STS-93

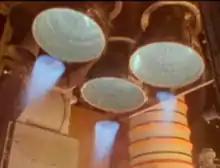
STS-93 SSME hydrogen coolant nozzle leak at liftoff

During the main engine ignition sequence, a gold pin used to plug an oxidizer post in the Space Shuttle's number three (right) engine came loose and was violently ejected, striking the engine nozzle's inner surface and tearing open three cooling tubes containing hydrogen. These ruptures resulted in a leak upstream of the main combustion chamber. This anomalous event and the automatic response to the leak by the right engine's controller did not violate any launch commit criteria and liftoff proceeded normally. However, approximately 5 seconds after liftoff, an electrical short disabled the center engine's primary digital control unit, DCU-A, and the right engine's backup unit, DCU-B. The center and right engines continued to operate on their remaining DCUs for the rest of powered flight to orbit. The redundant set of DCUs in each engine controller saved "Columbia" and her crew from potential catastrophe, as shutdown of two engines at that point in the flight would have resulted in a very risky contingency abort with no guarantee of success. The electrical short was later discovered to have been caused by poorly routed wiring, which had rubbed on an exposed screw head. This wiring issue led to a program-wide inspection of the wiring in all orbiters.